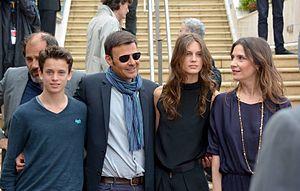
L'équipe du film ""Jeune et jolie"" au festival de Cannes. De gauche à droite, Frédéric Pierrot, Fantin Ravat, François Ozon, Marine Vacth, Géraldine Pailhas."
Jeune et Jolie est un film dramatique français écrit et réalisé par François Ozon, sorti en 2013.